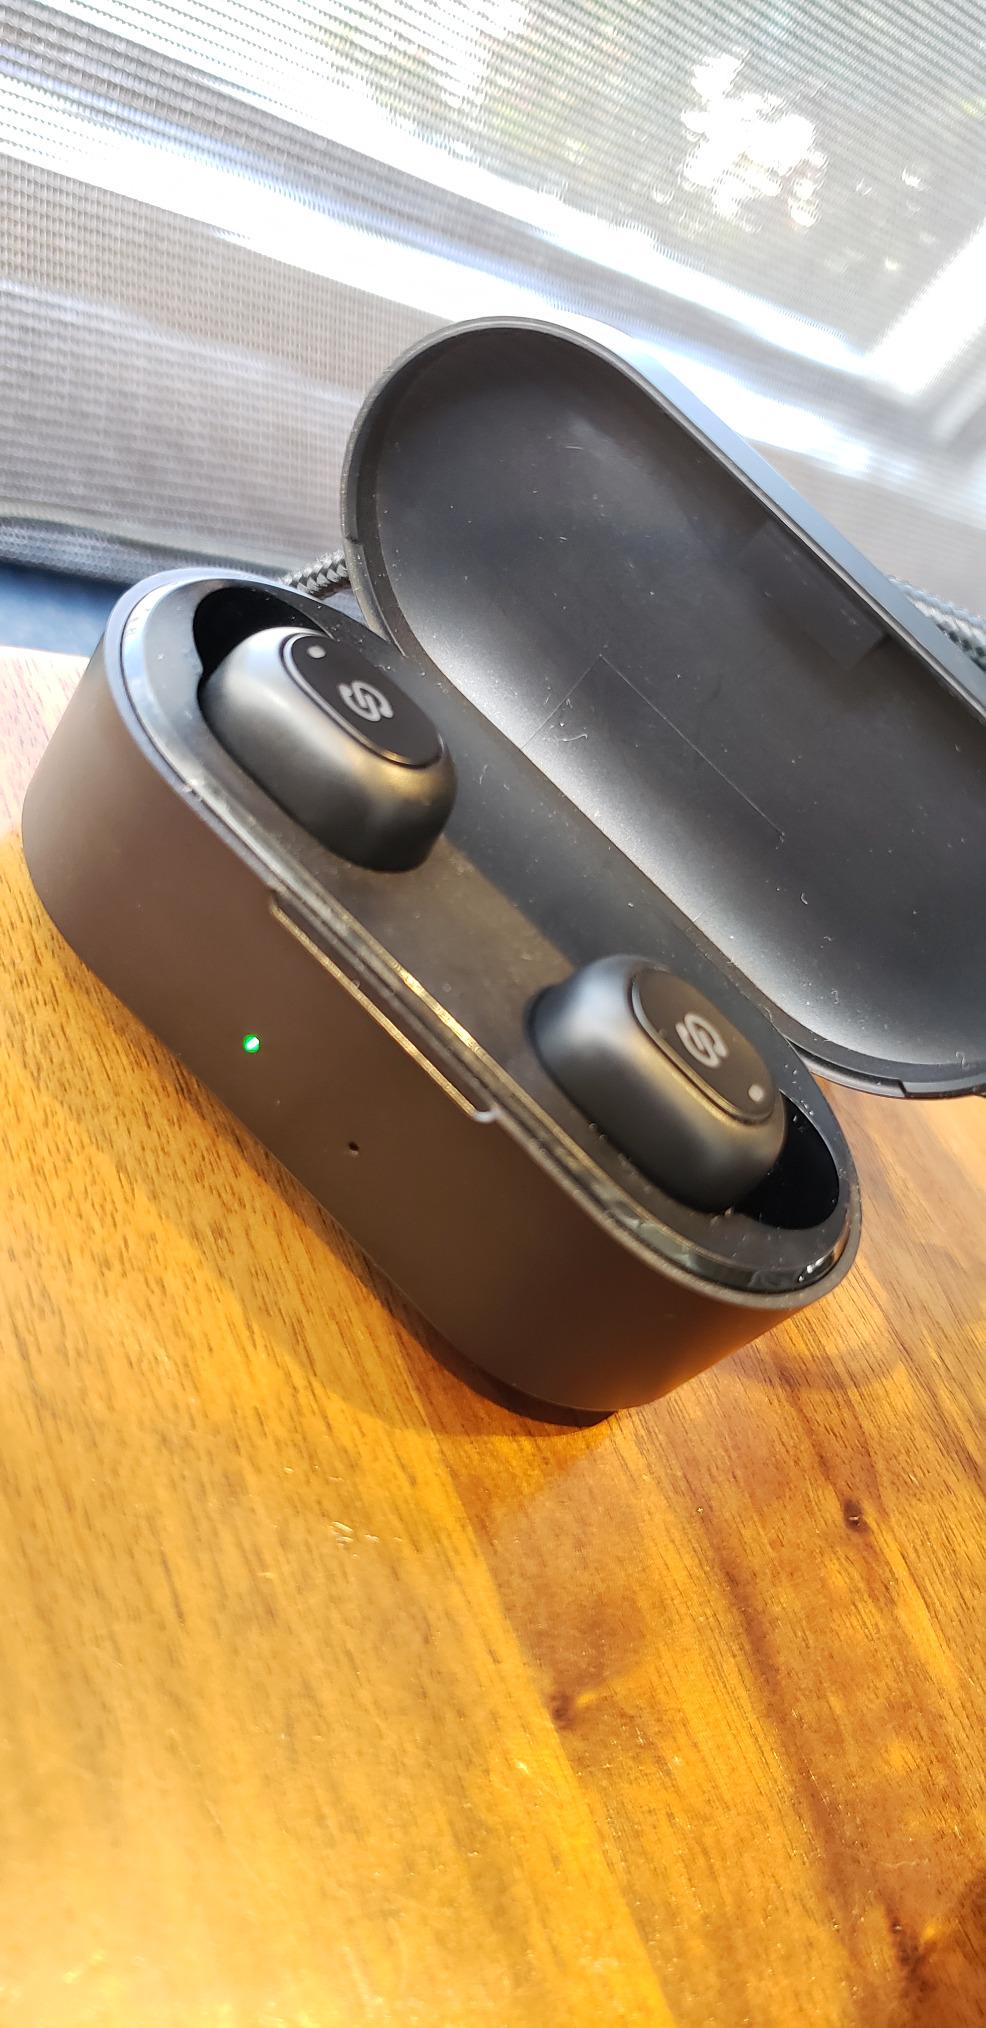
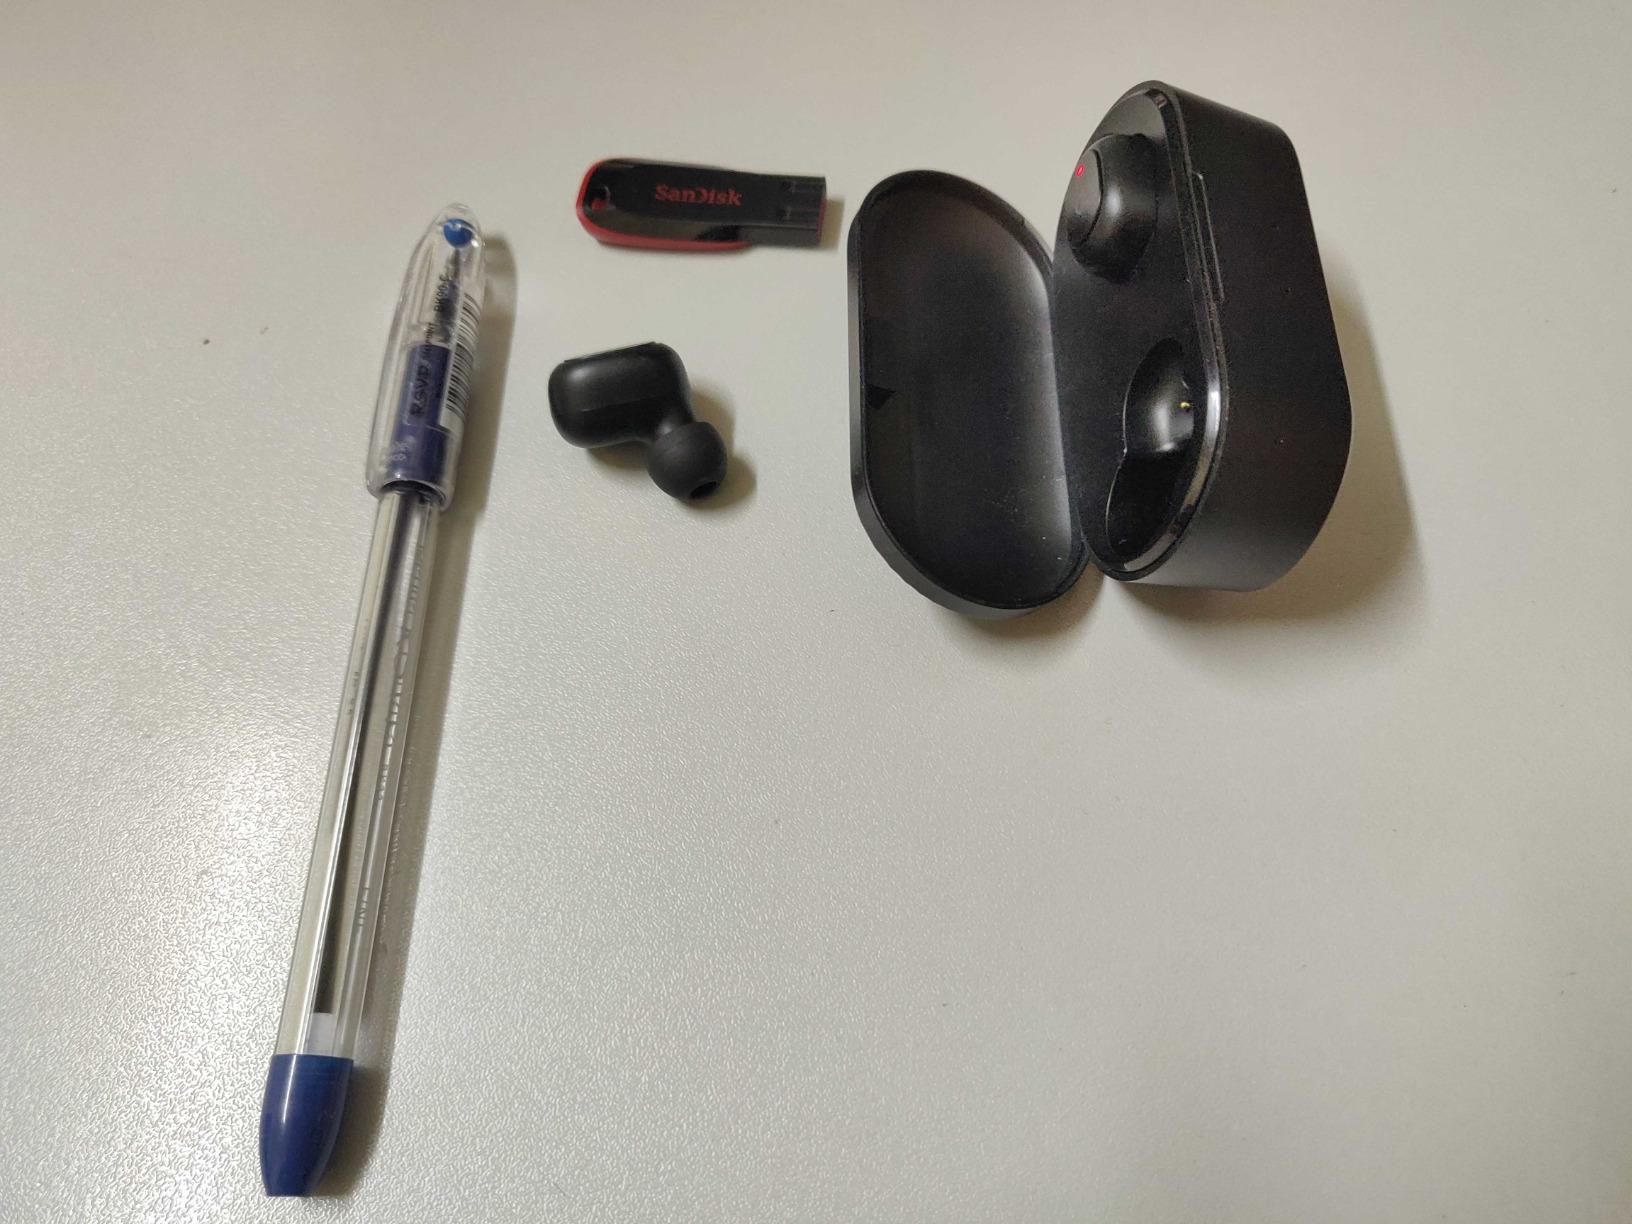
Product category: earbuds
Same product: yes